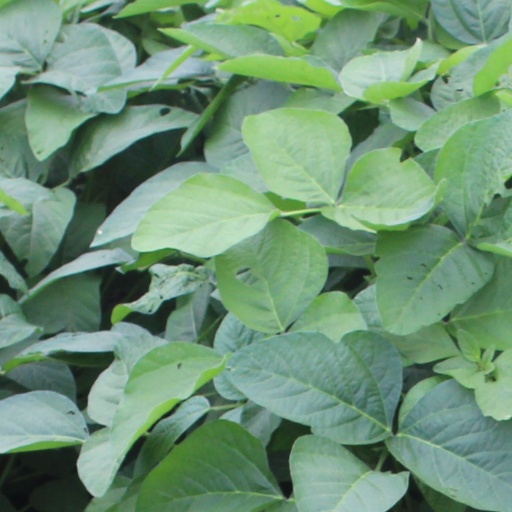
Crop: soybean